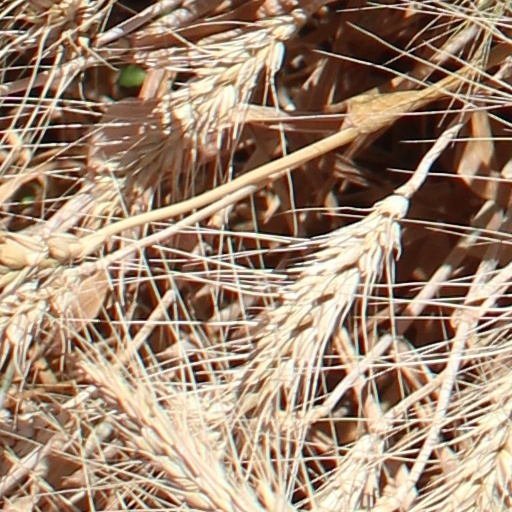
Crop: wheat